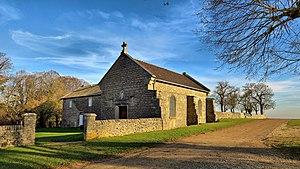
La chapelle Sainte-Anne
La liste des chapelles de Haute-Saône présente les chapelles situées sur le territoire des communes du département français de Haute-Saône. Il est fait état des diverses protections dont elles peuvent bénéficier et, notamment, les inscriptions et classements au titre des monuments historiques.
Vallerois-Lorioz est une commune française, située dans le département de la Haute-Saône en région Bourgogne-Franche-Comté.
Vellefaux est une commune française située dans le département de la Haute-Saône, en région Bourgogne-Franche-Comté.